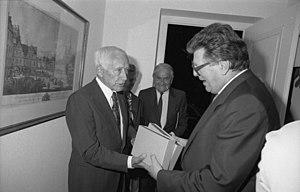
Ernst Jünger, né le 29 mars 1895 à Heidelberg et mort le 17 février 1998 à Riedlingen, est un écrivain allemand.